Blemmyes

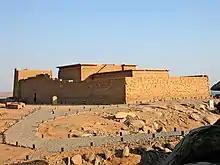
Temple of Kalabsha

The Blemmyes occupied a considerable region in what is modern day Sudan. There were several important cities such as Faras, Kalabsha, Ballana, and Aniba. All were fortified with walls and towers of a mixture of Egyptian, Hellenic, Roman, and Nubian elements.